Rock Bolting Development Site

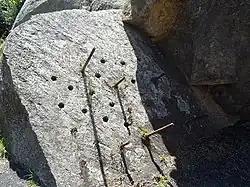

Rock Bolting Development Site is a heritage-listed former rock bolt experiment site at Sharp Street, Cooma, Snowy Monaro Regional Council, New South Wales, Australia. It was used by Snowy Mountains Hydro-Electric Authority personnel from 1956 to 1962. It was added to the New South Wales State Heritage Register on 23 December 2016.